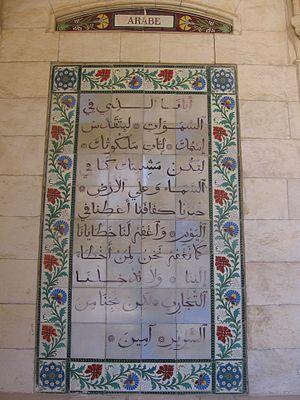
L’église du Pater Noster est un édifice religieux catholique sis sur le mont de l'Ascension, à Jérusalem-Est, en Terre sainte. Elle est aussi appelée Éléona. Cette église est construite sur le site où, d'après la tradition, Jésus enseigna à ses disciples le Notre Père. Cette tradition est confirmée par les Actes de Jean à Rome, écrits apocryphes du IIIᵉ siècle, et plus tard par Arculfe au VIIᵉ siècle.